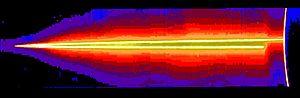
Le halo est un anneau de la planète Jupiter.